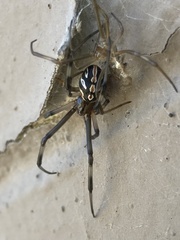
Species: Lactrodectus_hesperus